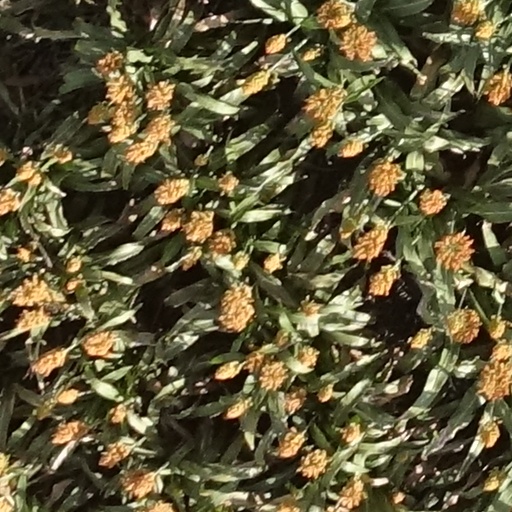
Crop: sorghum